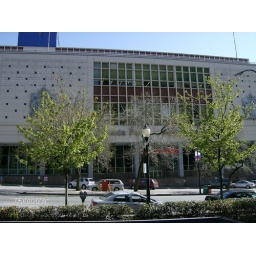
This is the post office in Vancouver. The building contains administrative and plant and takes up a complete city block